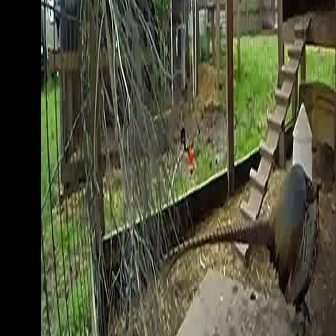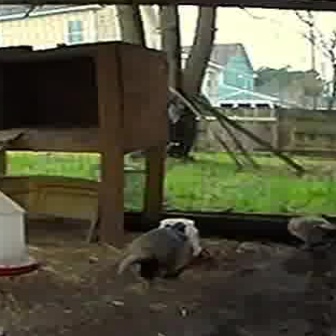
  Please identify the target specified by the bounding box [158,160,320,321] in the first image and locate it in the second image. Return the coordinates in [x_min,y_min,x_max,y_max] format.
Answer: [115,220,192,297]